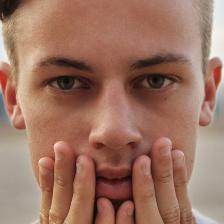
Label: faces